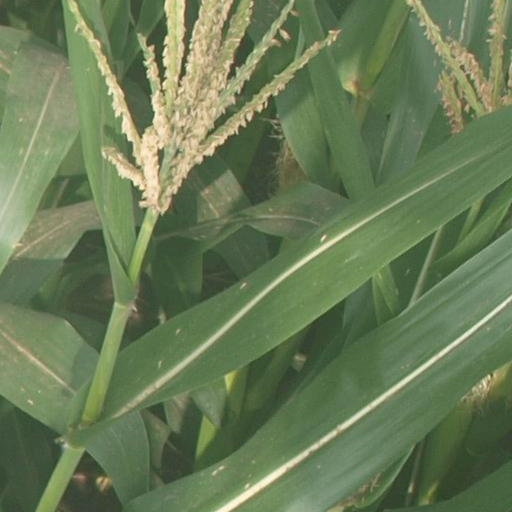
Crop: maize; corn